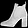
Label: Ankle boot